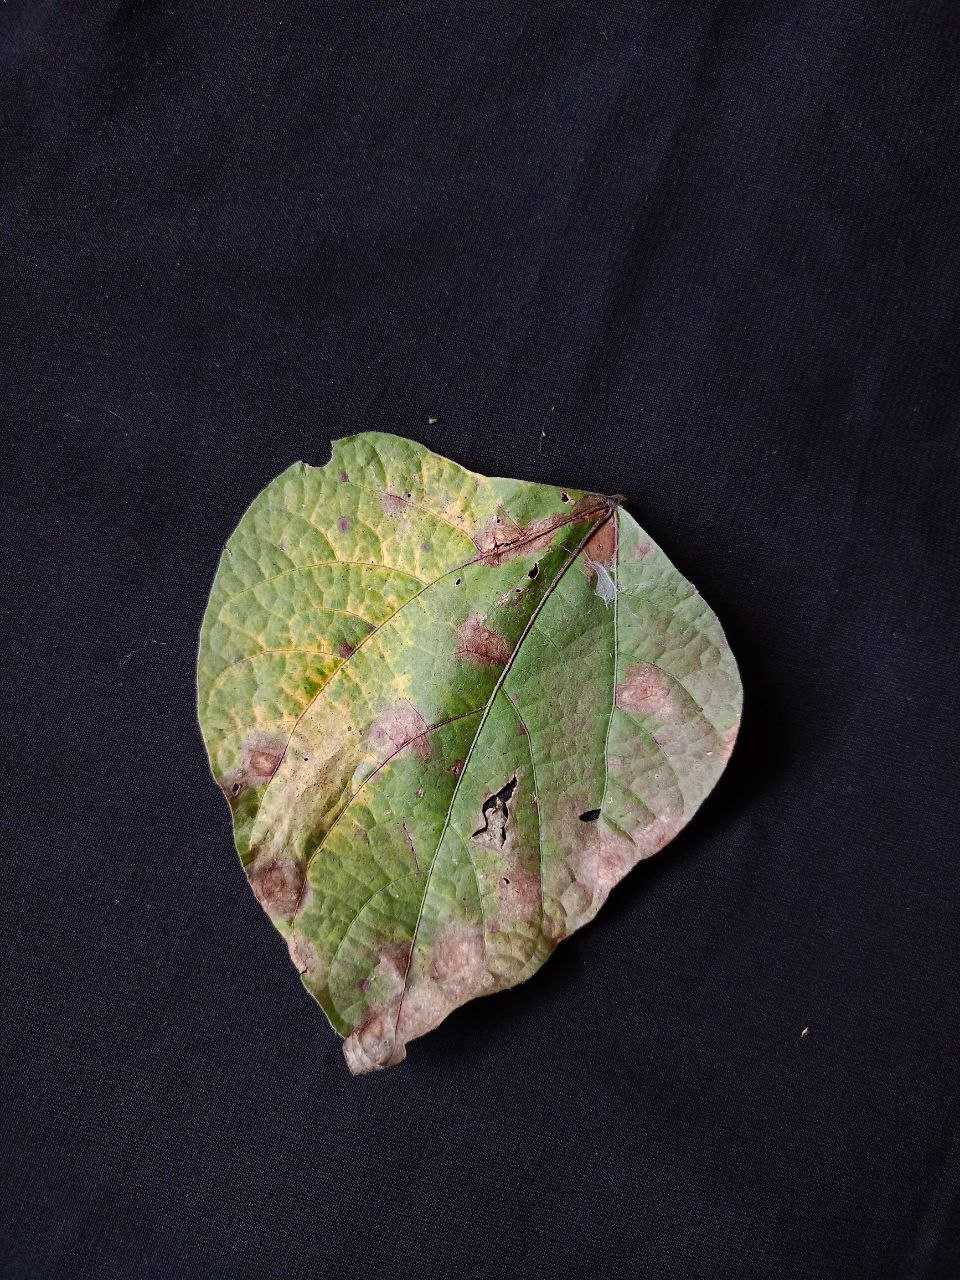
Crop: bean
Leaf condition: Blight